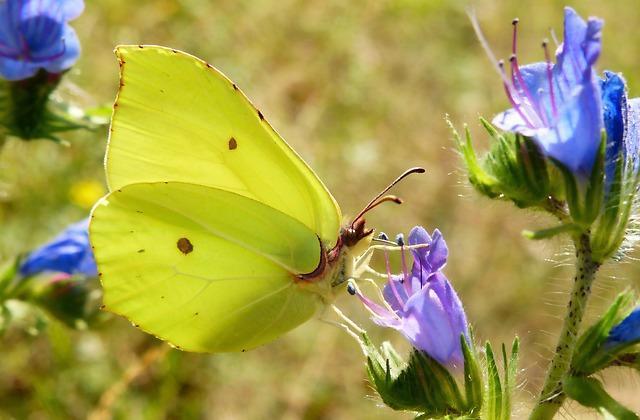
butterfly